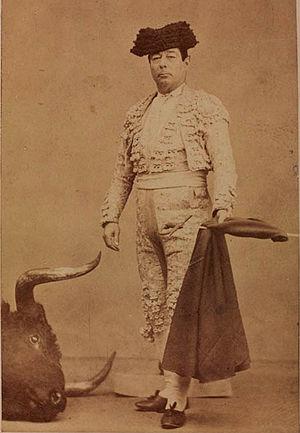
Francisco Arjona Herrera dit « Cúchares », né le 20 mai 1818 à Madrid, mort à La Havane le 4 décembre 1868, est un matador espagnol.